Road

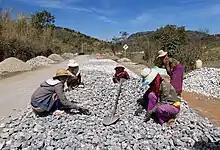
Road construction in Myanmar

In transport engineering, subgrade is the native material underneath a constructed road.